Christopher C. Walker House and Farm

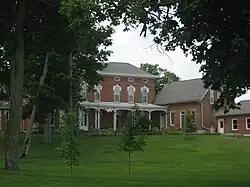
Walker's farmhouse and sheds

The Christopher C. Walker House and Farm is a historic farmstead in the far western part of the U.S. state of Ohio. Located southwest of the village of New Madison along State Route 121, it is composed of five buildings and one other structure spread out over an area of nearly .